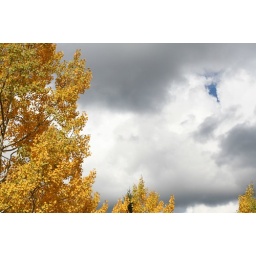
Once in a while, there are clouds in New Mexico.  It breaks up the monotony of beautiful blue skies. ;)IMG_2361